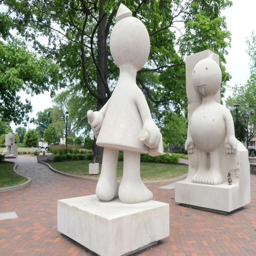
the sculpture lies outside of the memorial